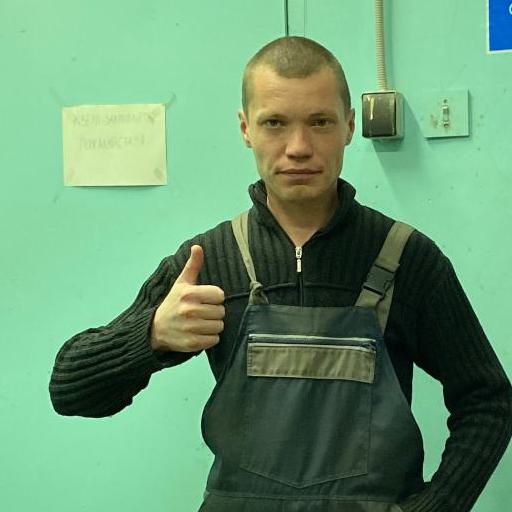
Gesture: like